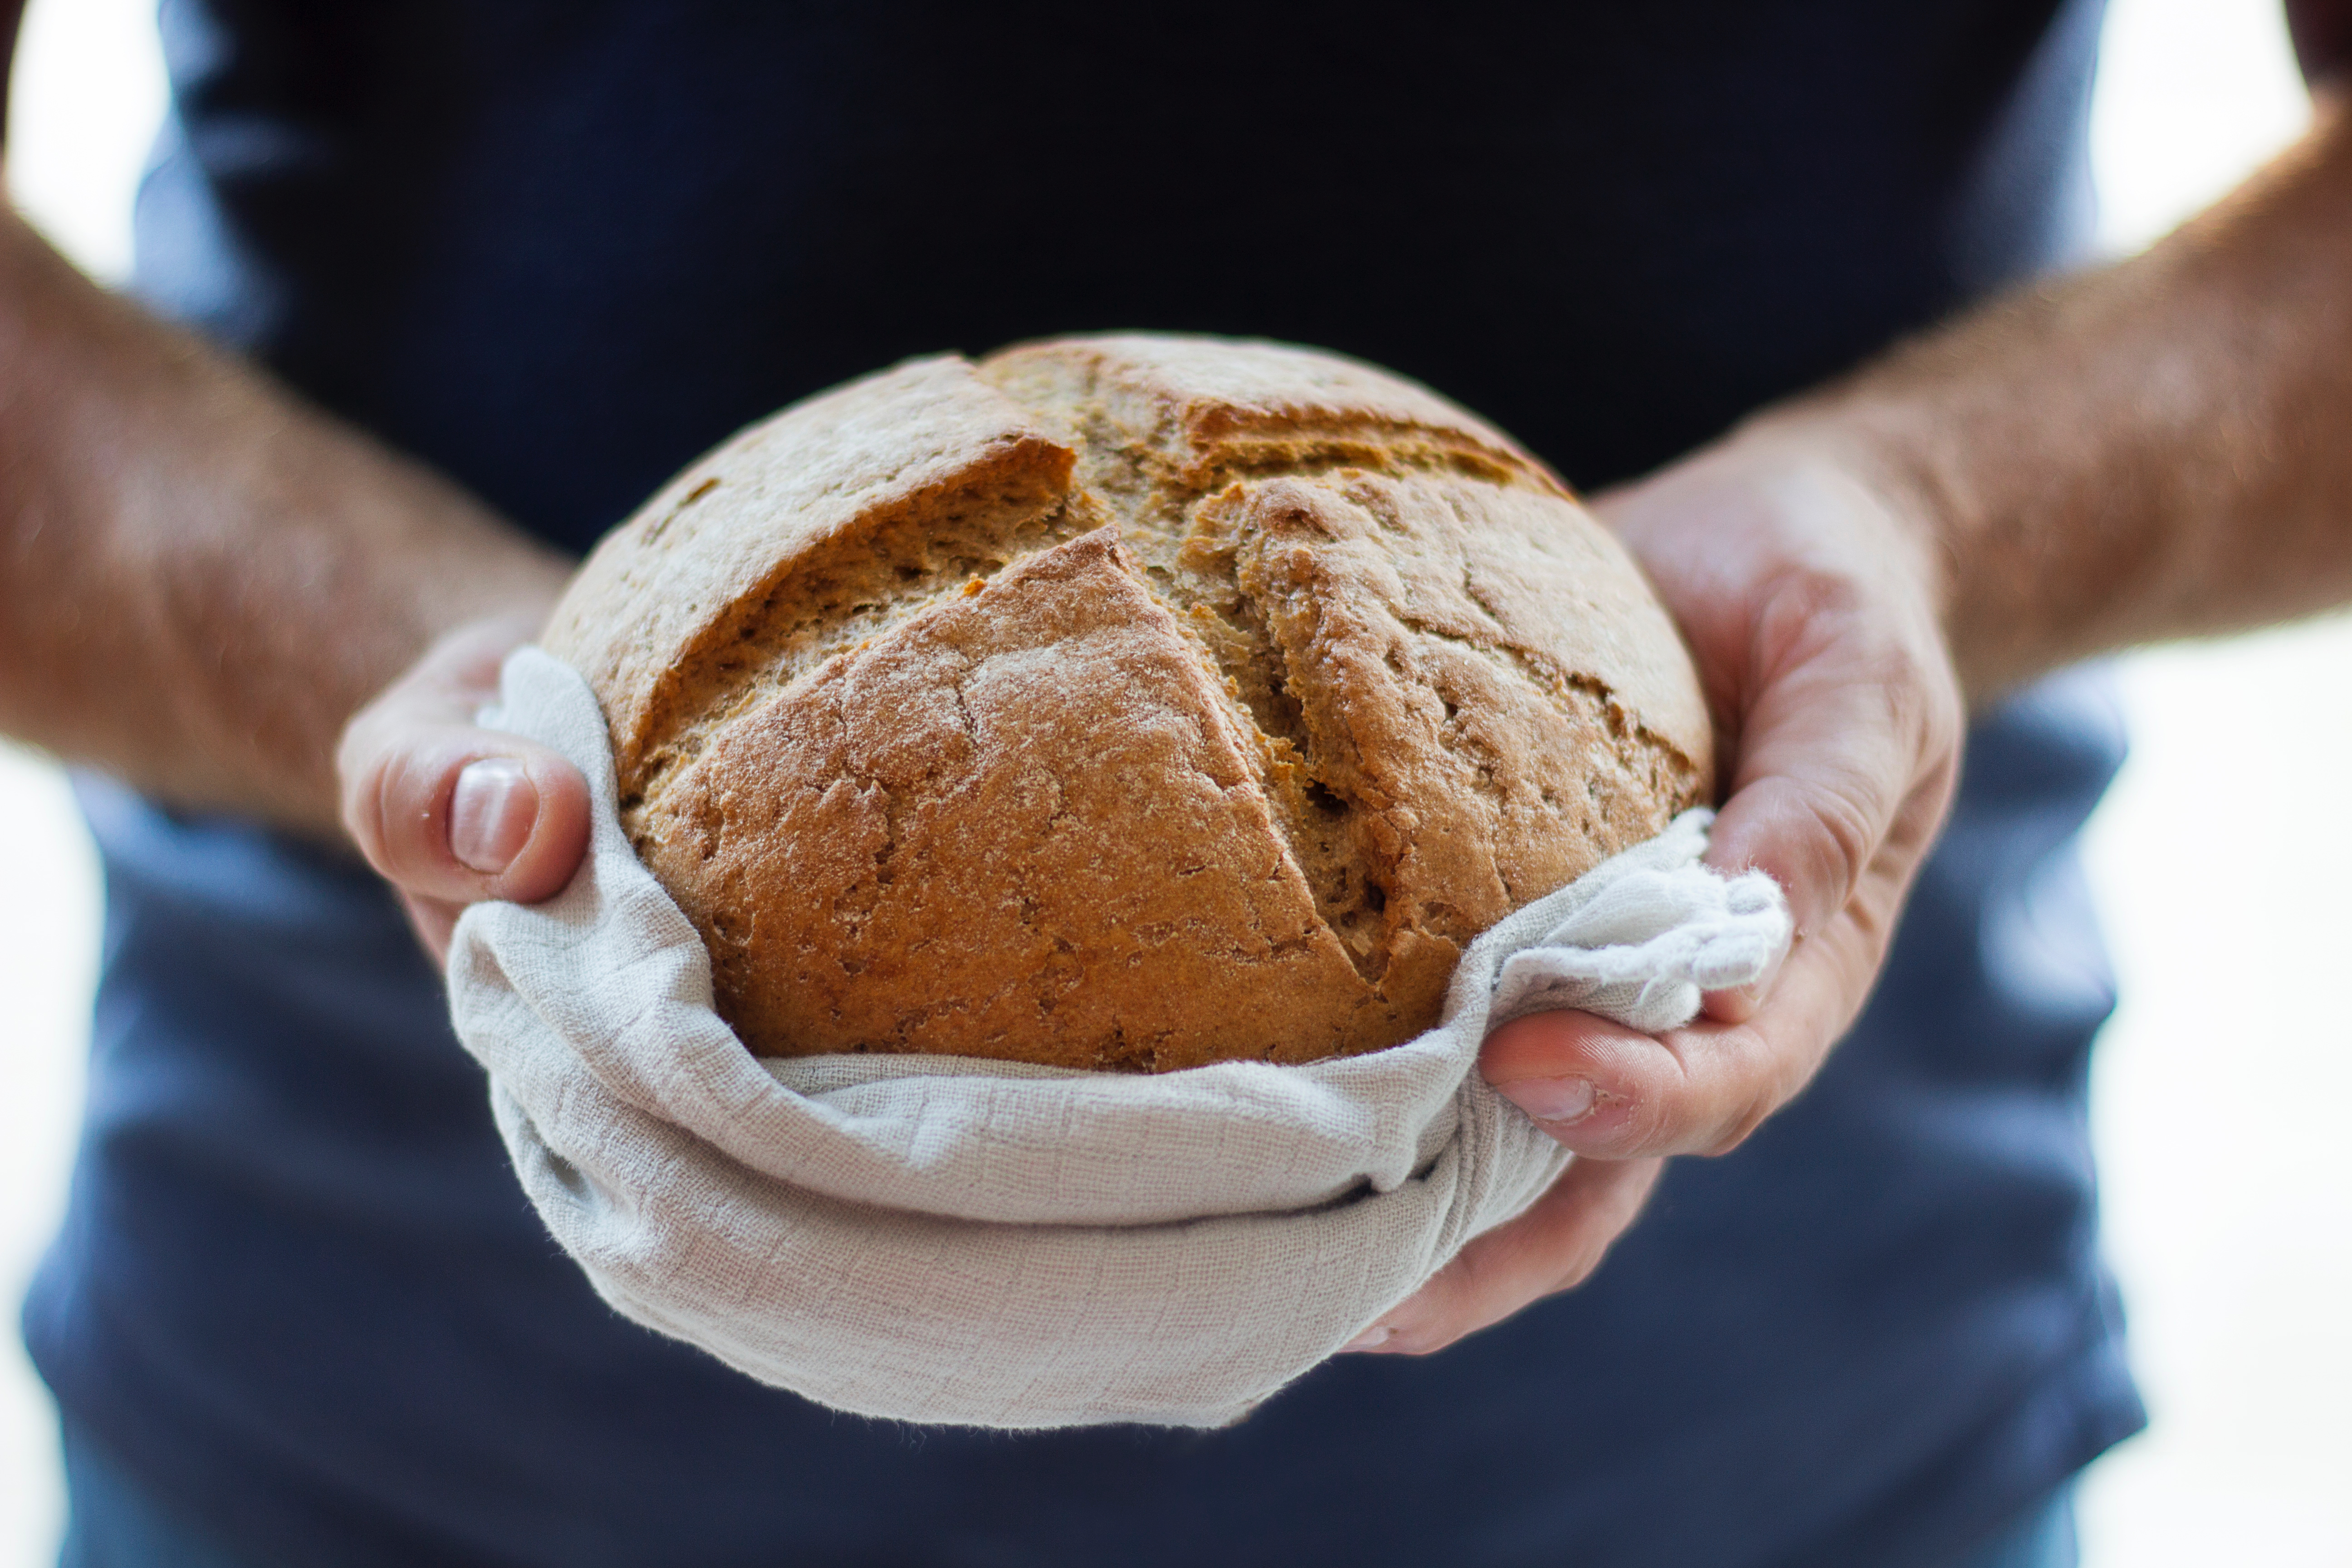
food, baking, dessert, bread, baked goods, grass family, human action